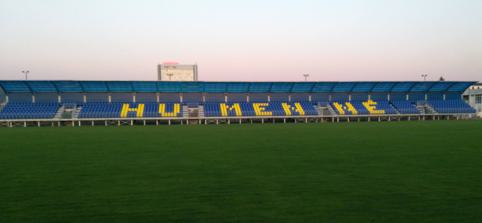
Building: Štadión Humenné
Country: Slovakia
Year built: 1974
Štadión Humenné Former names Chemlon Stadium Location Chemlonská, Humenné , Slovakia Operator FK Humenné Capacity 1,806 Surface Grass Construction Opened 1974 Renovated 2016-18 Construction cost Renovation 2015-18 €2.1 million Tenants Chemlon Humenné (1974-2015) FK Humenné (2018-present) Website Website Štadión Humenné is a multi-use stadium in Humenné , Slovakia .  It is currently used mostly for football matches and is the home ground of FK Humenné . The stadium was built in 1974 and its capacity was 10,000 people. Reconstruction The reconstruction of the stadium began in 2016. The original capacity of 10.000 was decreased to 1,806 spectators. The estimated cost was €2.1 million. Slovak government provided €750.000 of the cost. References